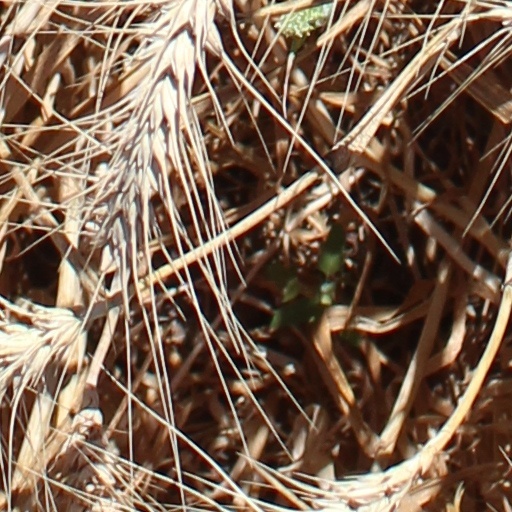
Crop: wheat